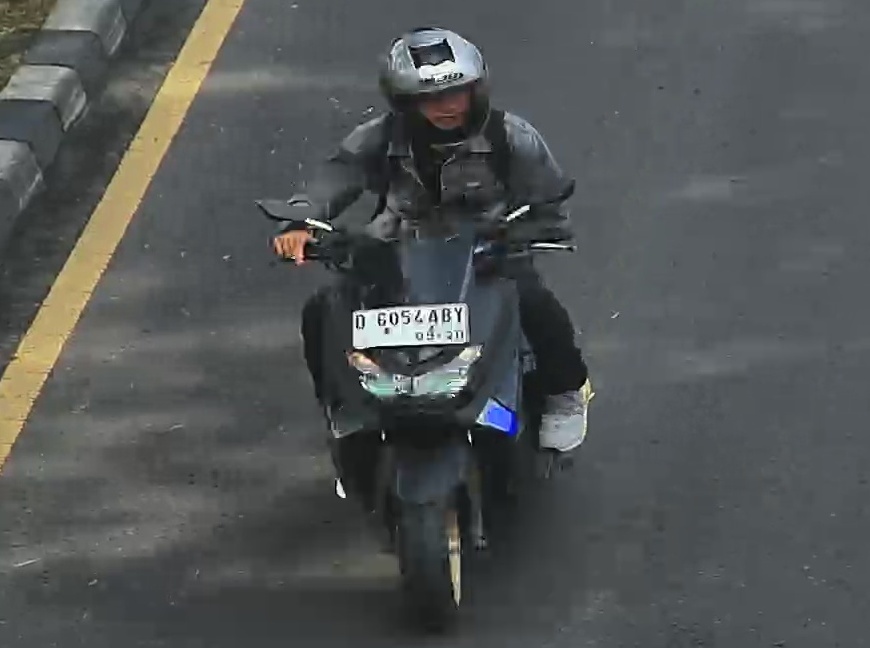
person-with-helmet: 1
person-without-helmet: 0